Narcissus 'Tête-à-tête'

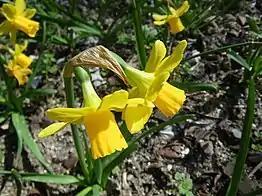
"Narcissus" Tête-à-tête with two flowers on the same stem.

'Tête-à-tête' would go on to take the gardening world by storm and has now become one of the most popular dwarf cultivars of daffodil. The cultivar has been farmed and sold at an industrial scale. By 2006 it made up 34% of the total Dutch daffodil bulb trade with 17 million pots sold at auction and distributed worldwide. In 2009, 38% of the total area used to grow narcissus in the Netherlands was dedicated to 'Tête-à-tête'.